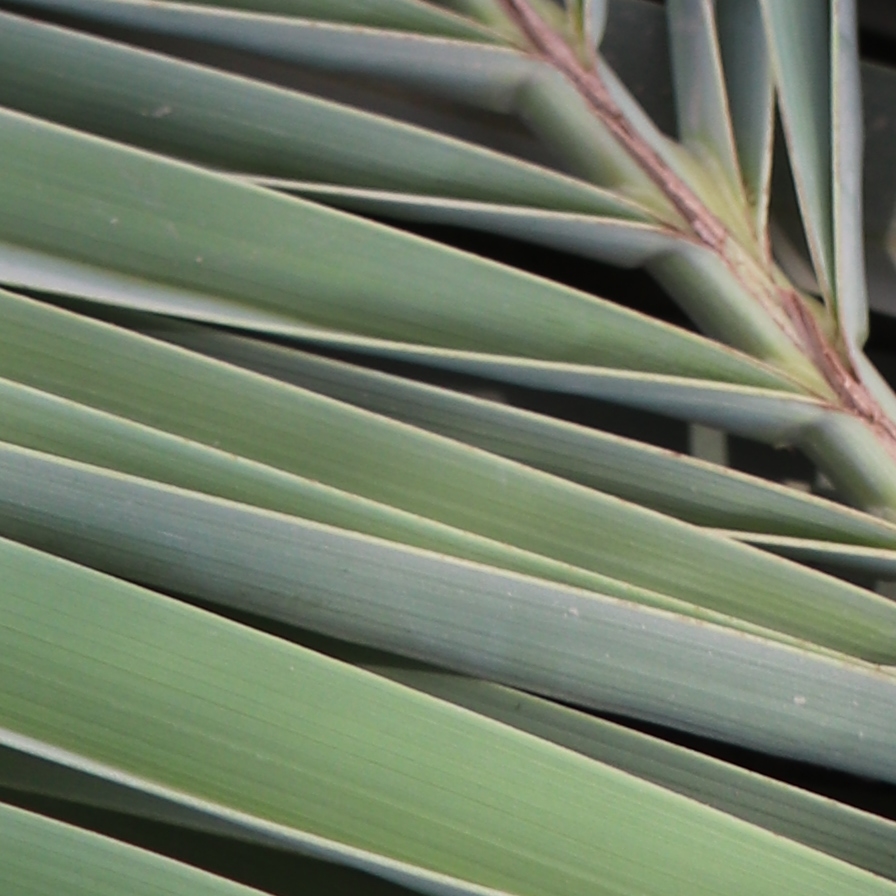
Label: Healthy